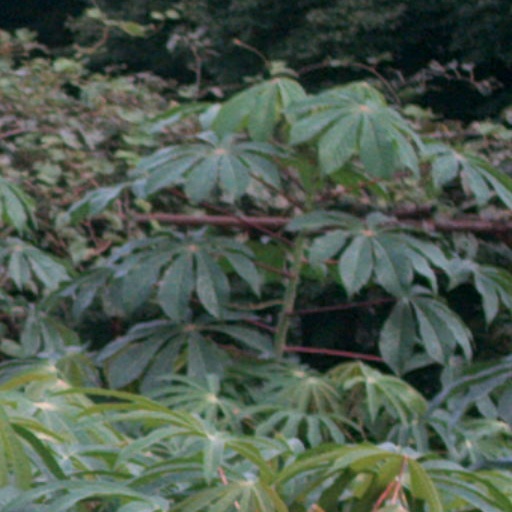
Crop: cassava